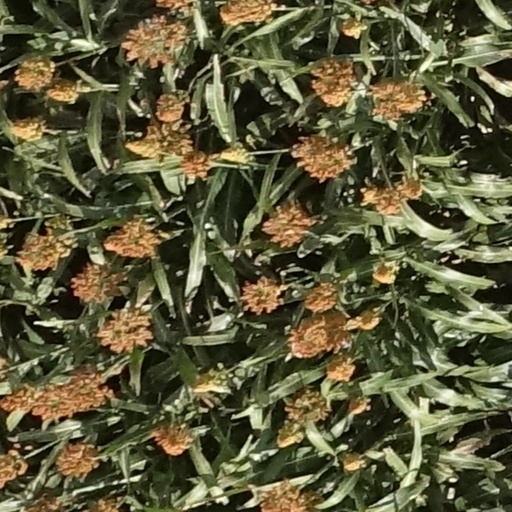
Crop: sorghum